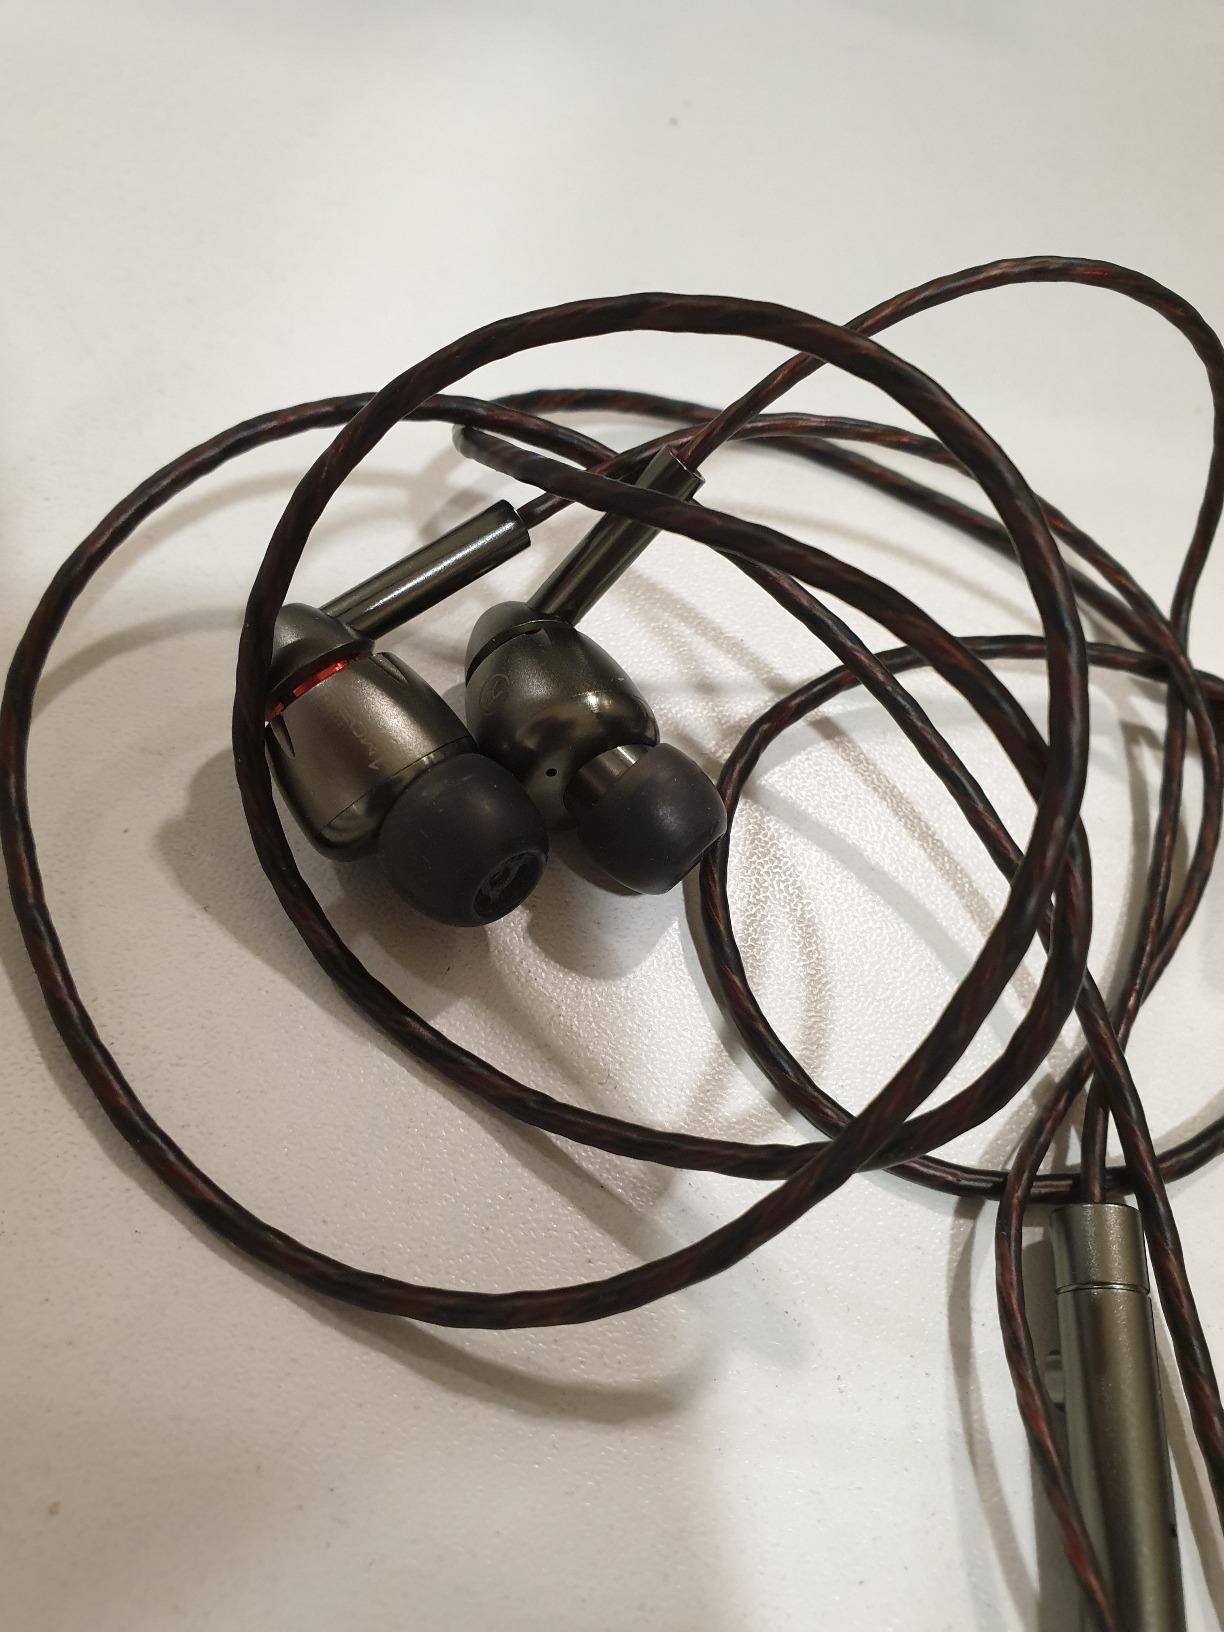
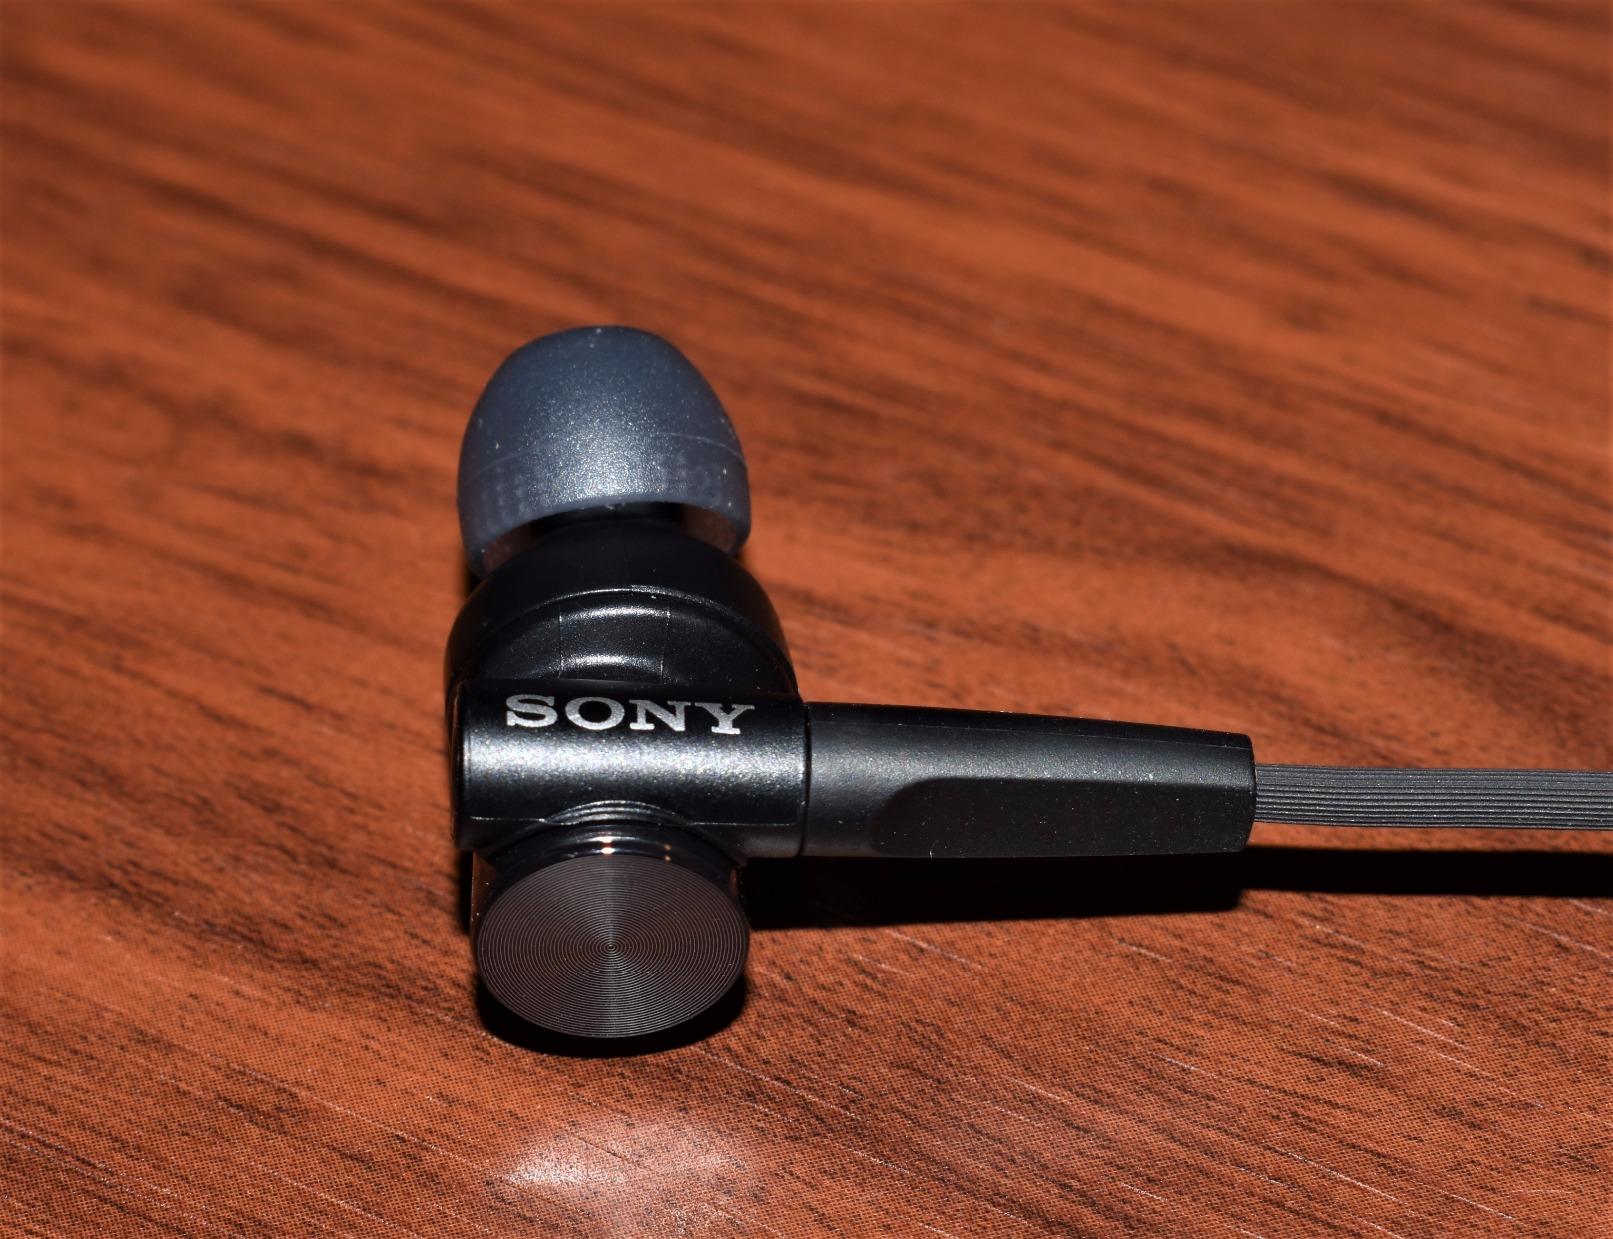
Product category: headphones
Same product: no